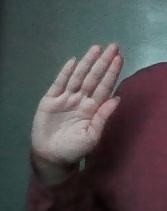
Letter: seen